Nongmatang

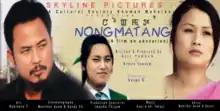
Theatrical release poster

Nongmatang (English: "Only One Day") is a 2014 Manipuri film directed by Suvas E. and produced by Ajit Yumnam and Brojen Yumnam, under the banner of Cultural Society Khuman Maheikol and presented by Skyline Pictures. It stars Kaiku Rajkumar, Abenao Elangbam and Prity Maibam in the lead, with Binitia, Ashokumar, Geetchandra, Puinabati, Priya, Nando Sharma, Brojendrakumar, Somorendro and many others playing supporting roles. The story of the film was written by Ajit Yumnam. "Nongmatang" got selection at the 3rd Delhi International Film Festival 2014.